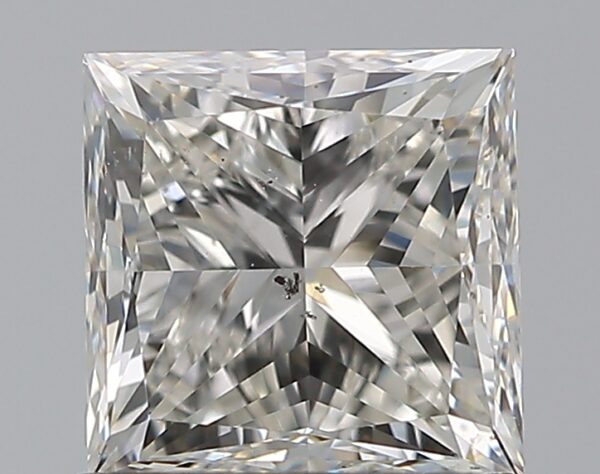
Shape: princess
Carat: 1
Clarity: SI1
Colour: I
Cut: VG
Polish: EX
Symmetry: VG
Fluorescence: F
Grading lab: GIA
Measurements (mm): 5.19 x 5.18 x 3.91